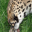
Label: leopard